Austin Young

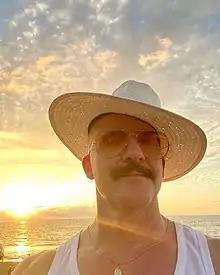
Young in 2014

Austin Young (born April 12, 1966) is an American photographer, film maker and new media artist based in Los Angeles, known for both celebrity portraits and documentation of sub and trans culture. Young is co-founder of Fallen Fruit, an art collective that uses fruit as a common denominator for public engagement and collaboration.